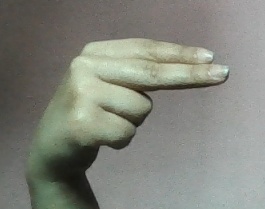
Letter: ain